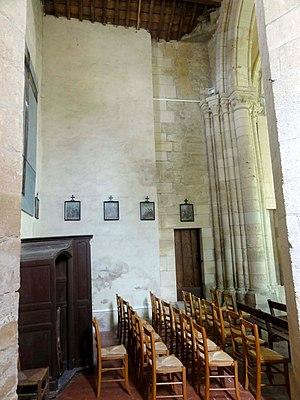
Intérieur de l'église (voir titre).
L'église Saint-Gildard est une église catholique paroissiale située à Longuesse, en France. Ce fut, sous l'Ancien Régime, l'une des nombreuses possessions de l'abbaye de Saint-Germain-des-Prés. Sa construction remonte à la fin du XIIᵉ siècle, en ce qui concerne le chœur et la croisée du transept, qui sont de style gothique et de dimensions considérables pour un petit village. L'architecture de ces travées est soignée, et d'une sobriété raffinée. L'église Saint-Gildard était conçue pour devenir l'une des plus prestigieuses églises du Vexin français. Seulement, l'édifice ne fut jamais achevé, et sans doute aussi privé des deux croisillons du transept pendant la guerre de Cent Ans. Ils furent remplacés par des chapelles à la période flamboyante et à la Renaissance, au cours des années 1520 / 1530 et à partir du milieu du XVIᵉ siècle. Le clocher date de la même époque, et est d'une telle simplicité qu'il apparaît comme une construction provisoire. La base du clocher occupe une moitié de la seule travée de la nef qui fut construite, ou reconstruite. De cette façon, l'église Saint-Gildard ne possède pas de façade.